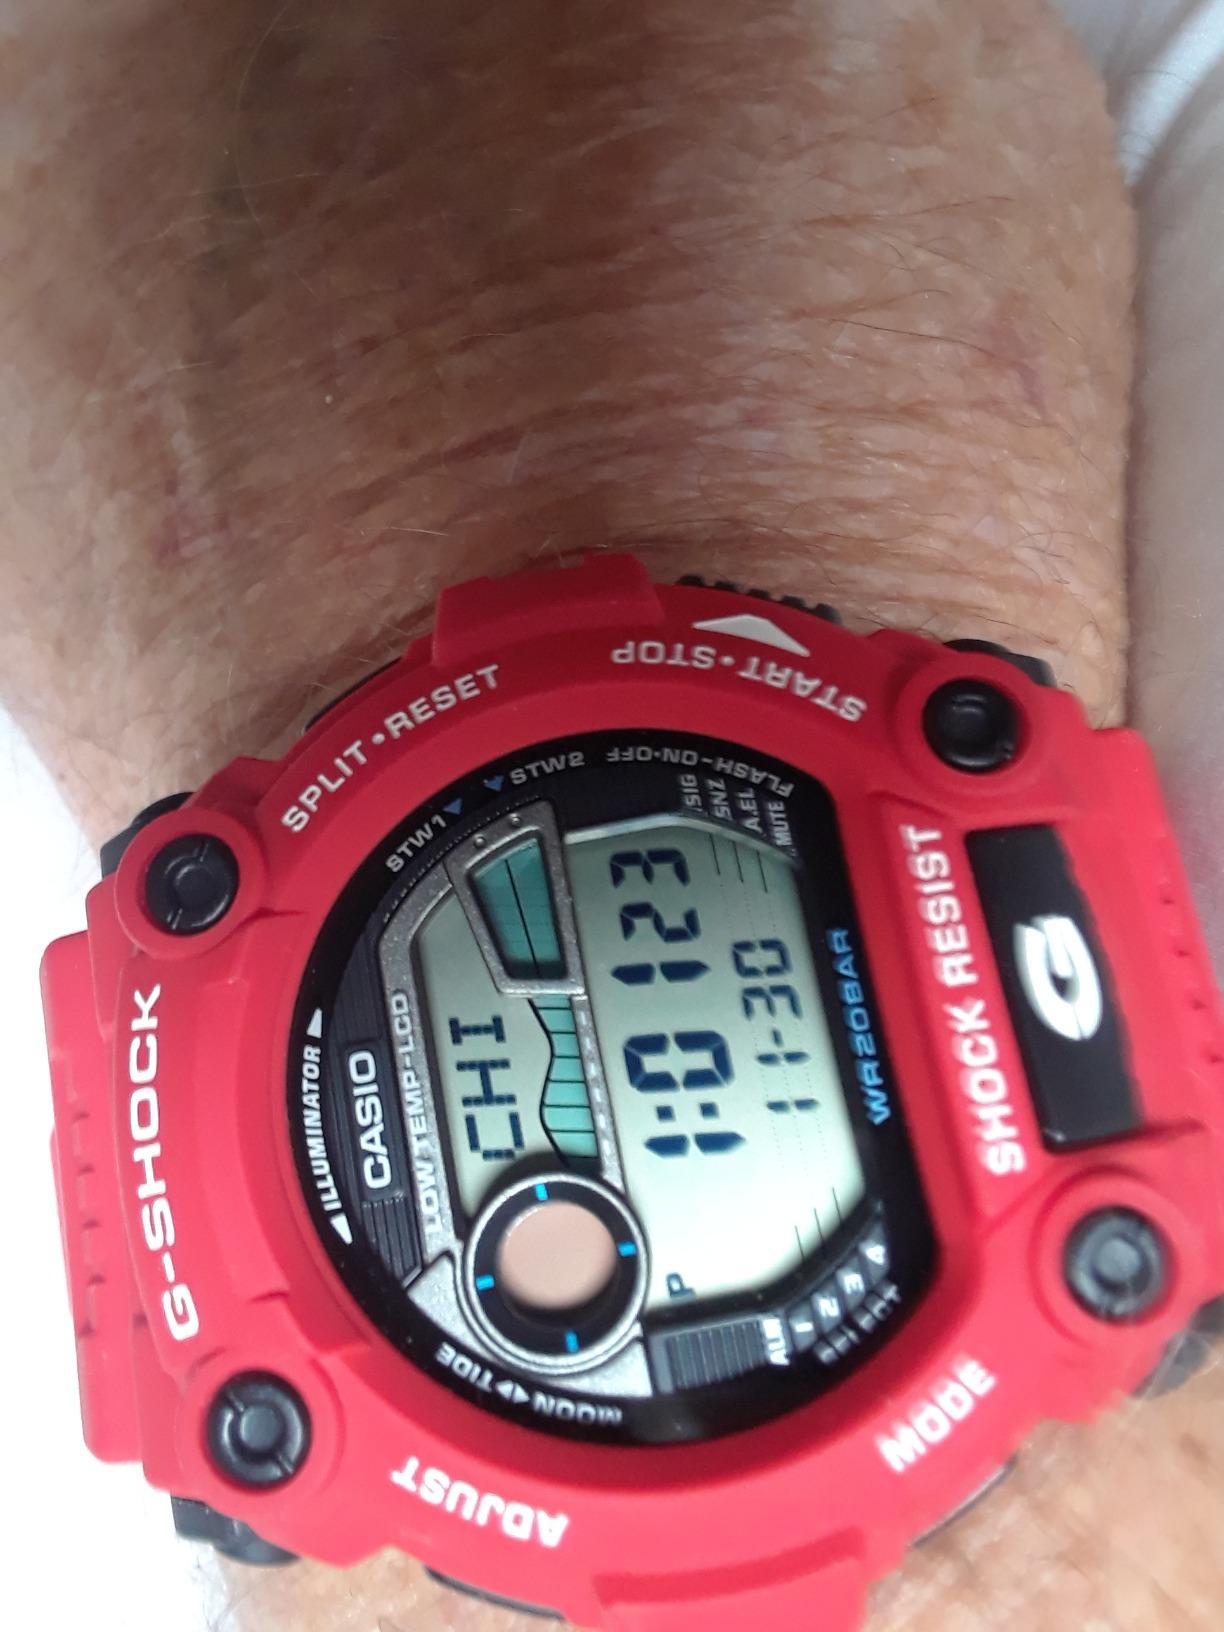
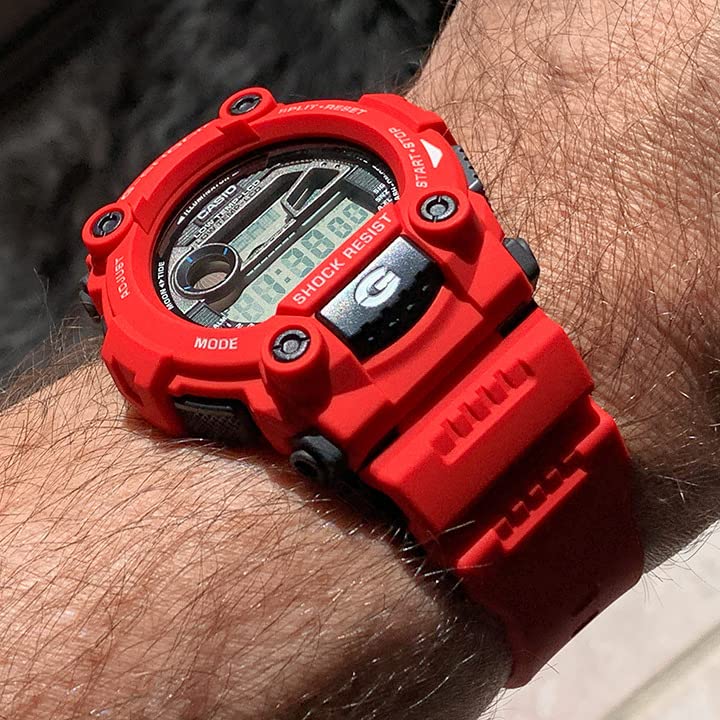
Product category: accessories_watch
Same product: yes